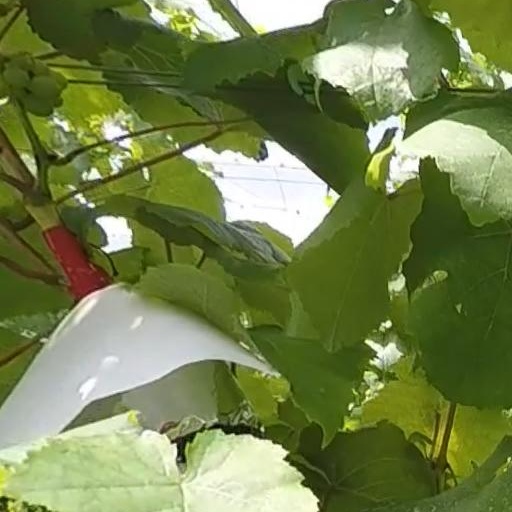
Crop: grape